Dressed as a Girl

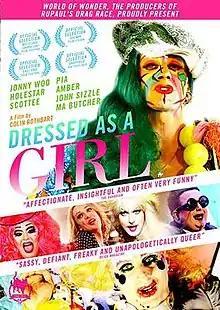
Theatrical release poster

Dressed as a Girl is a documentary film of East London’s alternative drag scene, directed by Colin Rothbart, which focuses on both the public and personal lives of some of the key performers on the alternative drag scene.